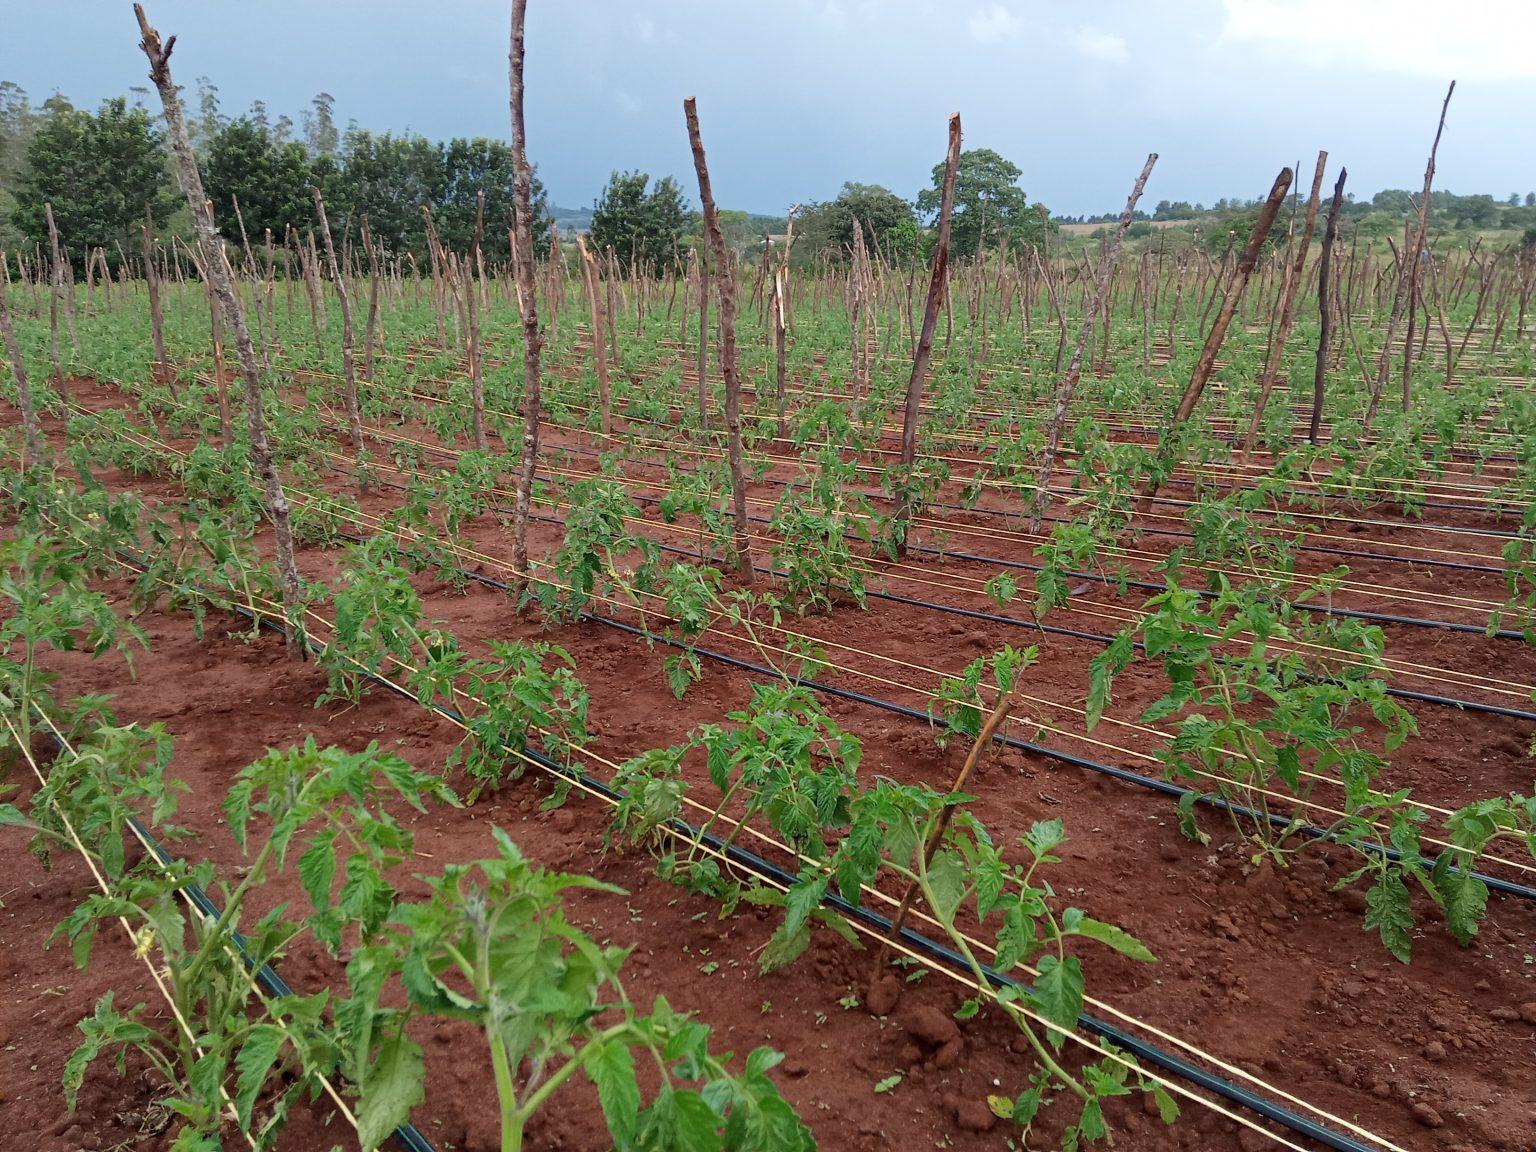
Shamba hili lina mimea changa ya nyanya, ikilimwa kwa kutumia mfumo wa umwagiliaji wa matone unaonekana kupitia mistari nyeusi ardhini. Mbao zilizosimama kando ya kila mmea husaidia kuinua mazao, kuongeza mzunguko wa hewa na kupunguza maradhi. Udongo laini wenye kina na uwezo mzuri wa kupitisha maji hufaa zaidi kwa ukuaji bora wa nyanya.